Merley House, Wimborne

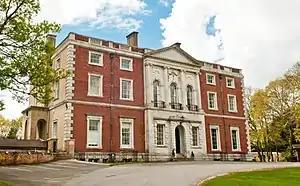
Merley House

Merley House in Ashington, Wimborne, Dorset, England, is a building of historical significance and is Grade I listed on the English Heritage Register. It was built in 1752 by the bibliophile Ralph Willett and remained in the Willett family until about 1875. For the next century it was the residence of many notable people. It is now a hotel.